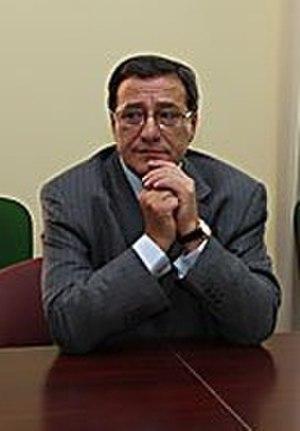
Giuseppe Pizza est une personnalité politique italienne, leader de la nouvelle Démocratie chrétienne et secrétaire d'État dans le gouvernement Silvio Berlusconi IV, depuis le 12 mai 2008.